Clint Hill (Secret Service)

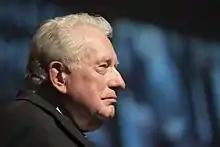
Clint Hill at the LBJ Presidential Library in 2017

In a BBC "Today" interview, broadcast in December 2010, Hill recalled the assassination and his first visit to Dallas in 1990 since the events of 1963, during which he surveyed the scene of the shooting. Asked whether he thought that the President's life might have been saved if things had been done differently, Hill replied that "He [Lee Harvey Oswald] had all the advantages that day. We had none. And it was a very easy job to accomplish because of the way everything was laid out."